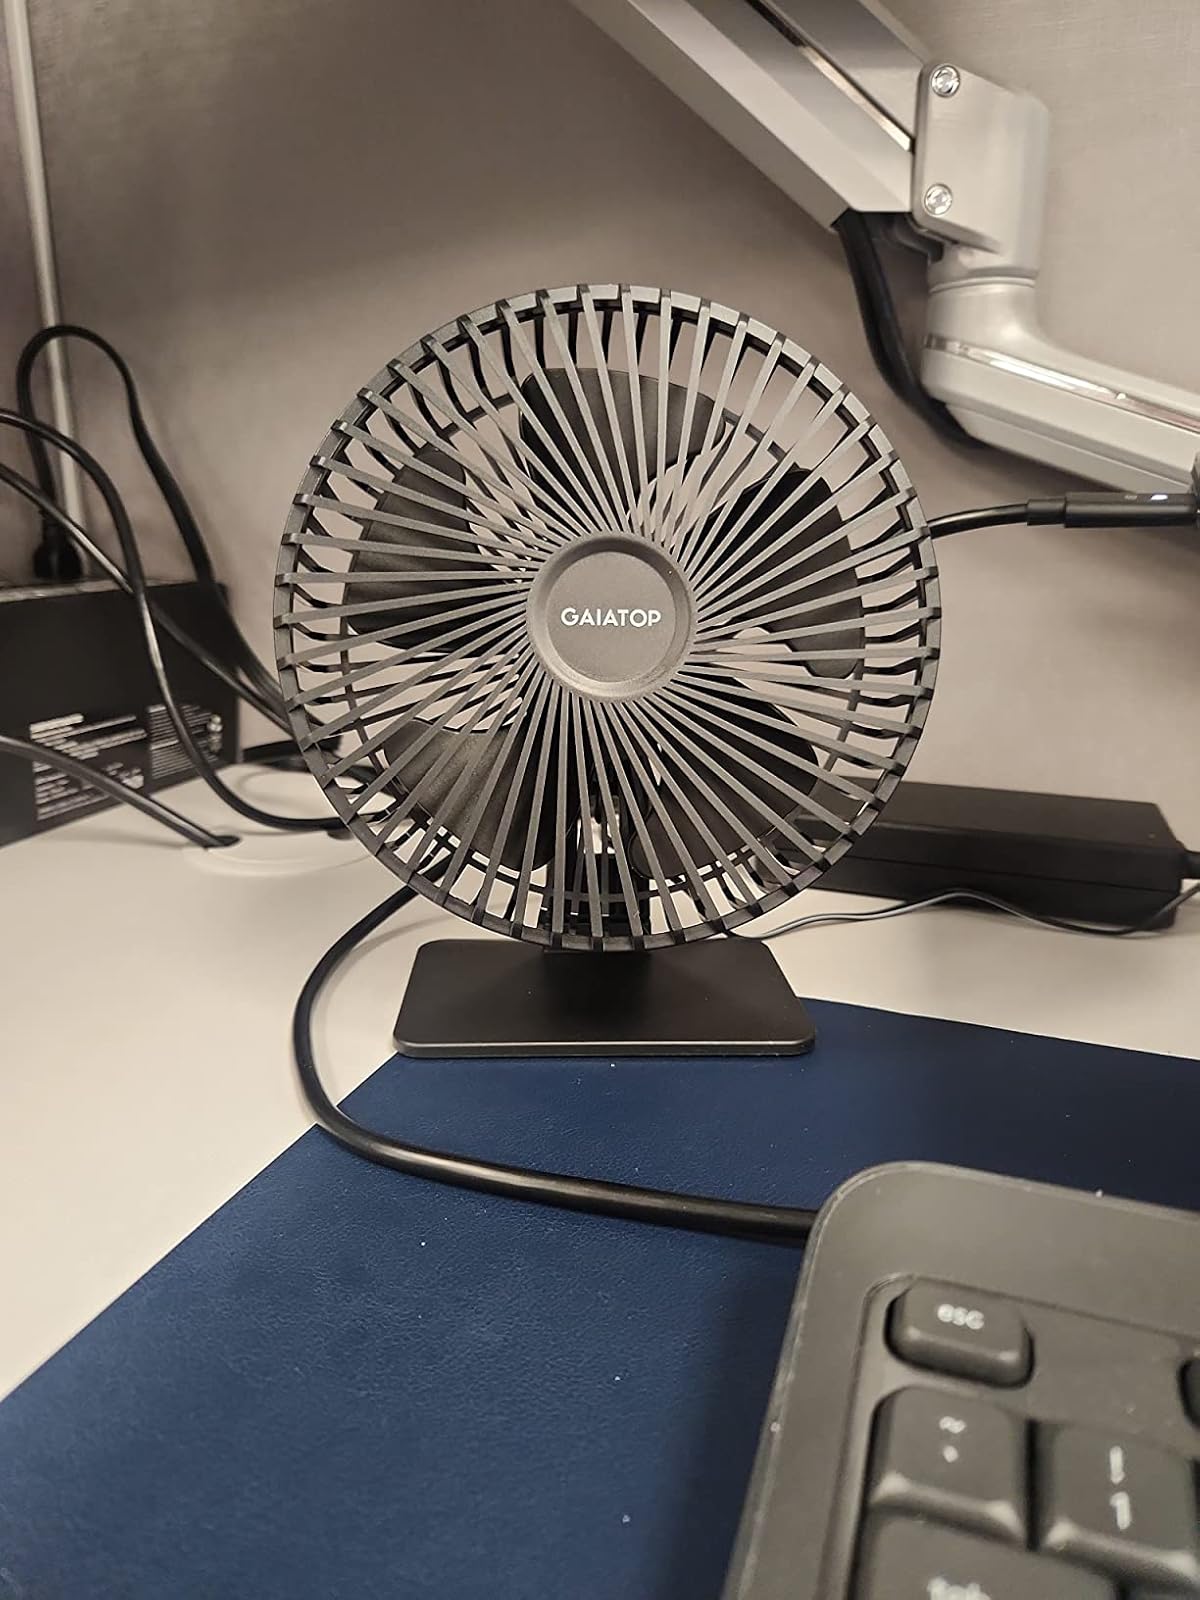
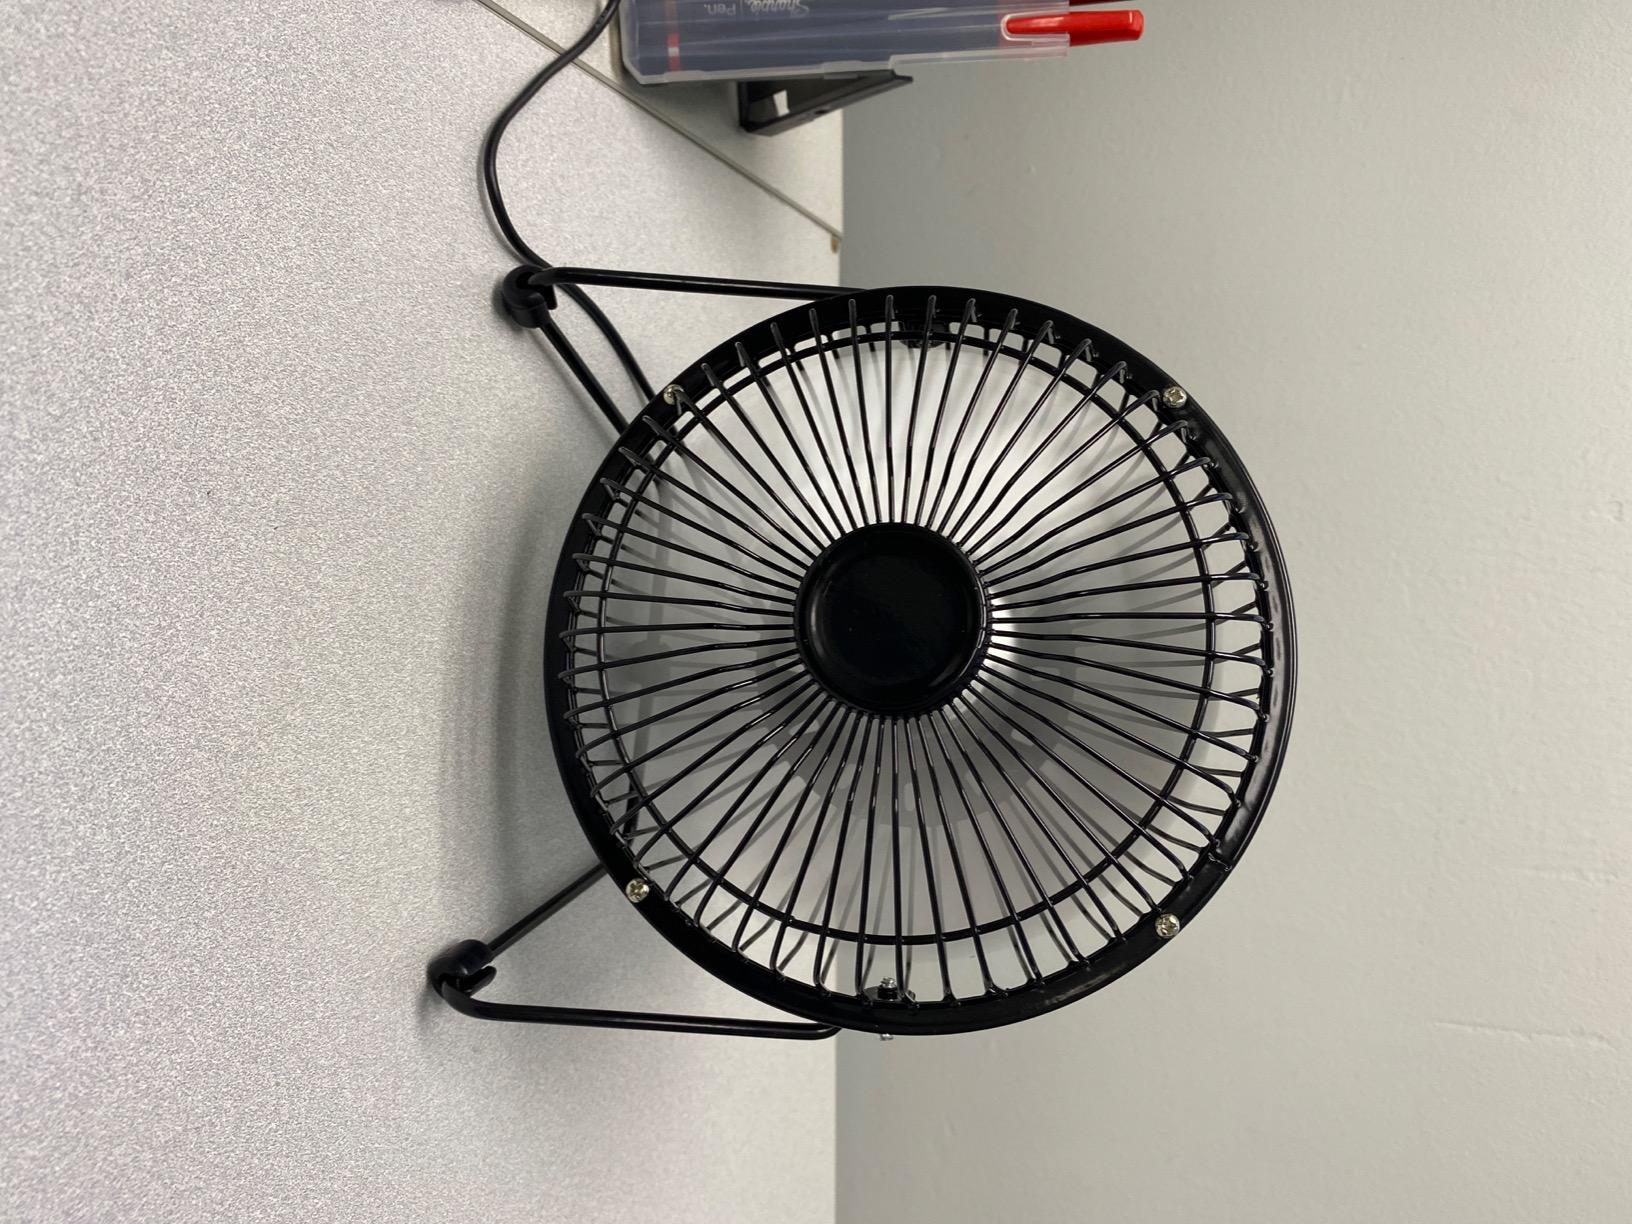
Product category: fan
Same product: no